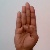
The image shows a hand gesture representing the letter 'B' in Indian Sign Language.